And Then There Were None

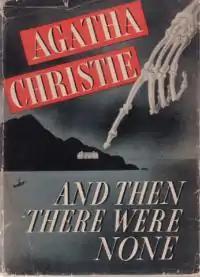
Cover of first US 1940 edition with current title for all English-language versions

And Then There Were None is a mystery novel by the English writer Agatha Christie, who described it as the most difficult of her books to write. It was first published in the United Kingdom by the Collins Crime Club on 6 November 1939, as Ten Little Niggers, after an 1869 minstrel song that serves as a major plot element. The US edition was released in January 1940 with the title "And Then There Were None", taken from the last five words of the song. Successive American reprints and adaptations use that title, though American Pocket Books paperbacks used the title Ten Little Indians between 1964 and 1986. UK editions continued to use the original title until 1985.